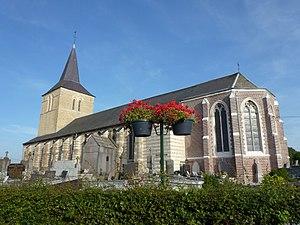
Zutkerque est une commune française située dans le département du Pas-de-Calais en région Hauts-de-France.
Le gothique de brique dans le nord de la France relève surtout de la culture flamande et de son influence. La plupart des édifices sont situés dans le Westhoek français où presque toutes les églises anciennes sont en brique, mais on a aussi érigé quelques édifices gothiques de brique dans les régions alentour, comme en Artois. En Flandre romane en revanche les églises gothiques anciennes sont le plus souvent en pierre.